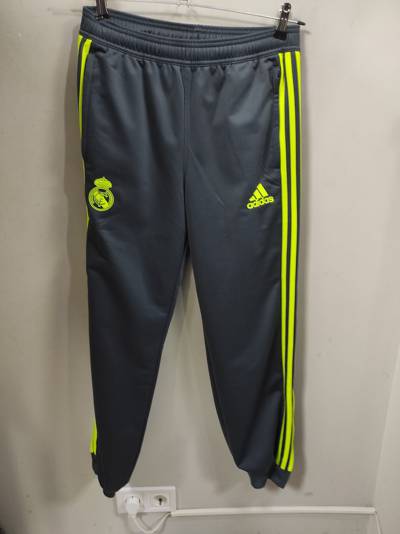
Waste category: clothes